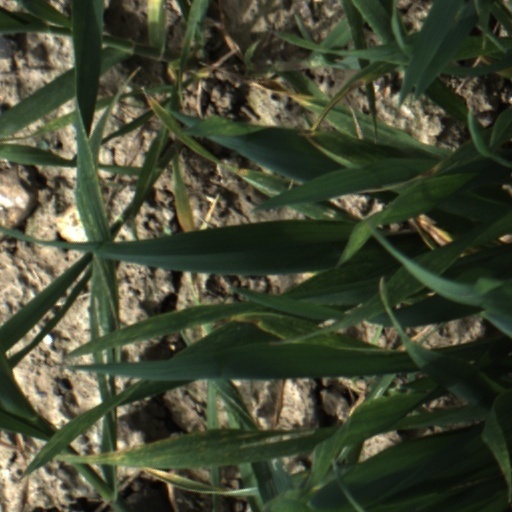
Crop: wheat